Alabuga Special Economic Zone

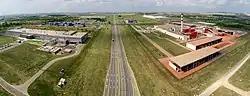

In the 1980s, the right bank of the Kama river was a promising industrial centre. In the vicinity of Naberezhnye Chelny, the auto road and railways communications were established; KamAZ was showing new industrial capacities; the Plant of Transport Electrical Equipment and the Cardboard and Paper combine enterprise and the Nizhnekamsk hydroelectric station were launched. In 1984, the Council of Ministers of the USSR decided to build a (KamTZ) in the Yelabuga area, including a universal tractors plant, along with an engine plant, a fueling equipment, a turbocharger, a foundry and forging and a machine tool producing plants.